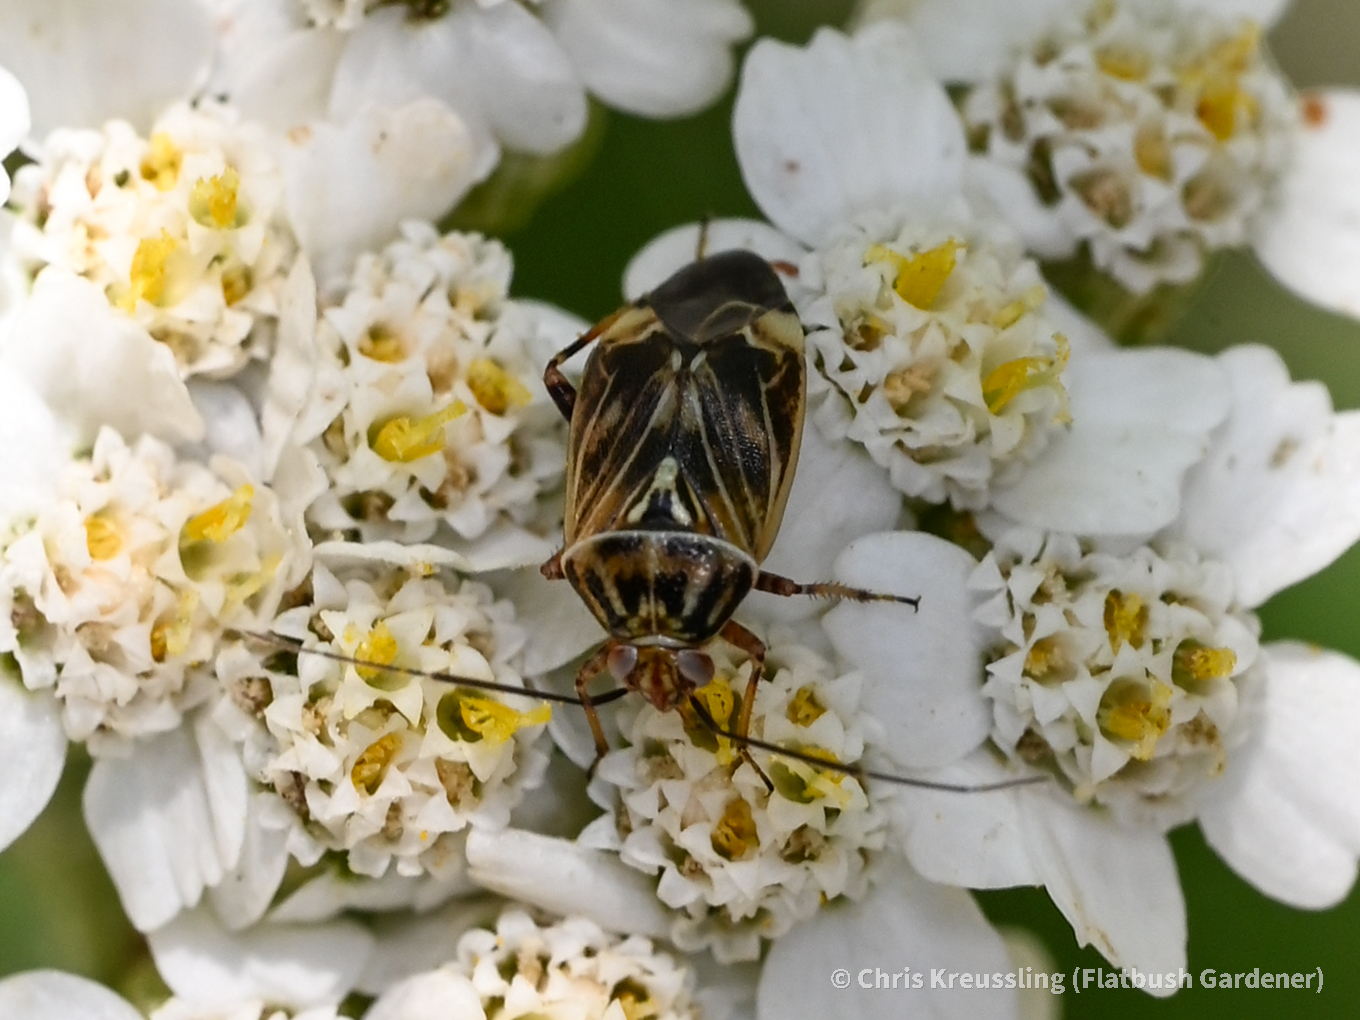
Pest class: lygus_bug